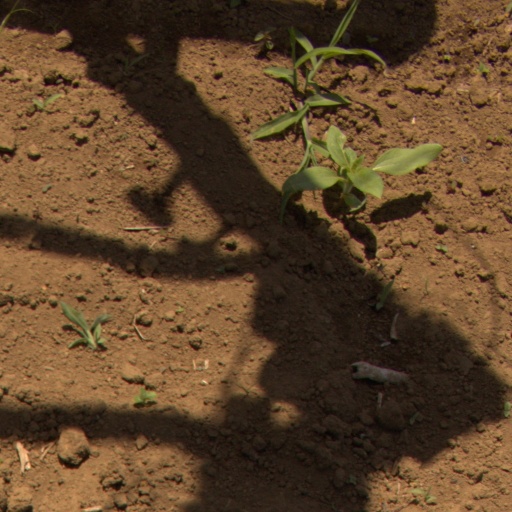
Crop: Jerusalem artichoke